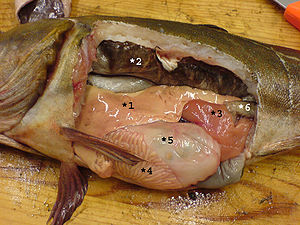
Torsk / Beskrivelse
Torskens indre organer.